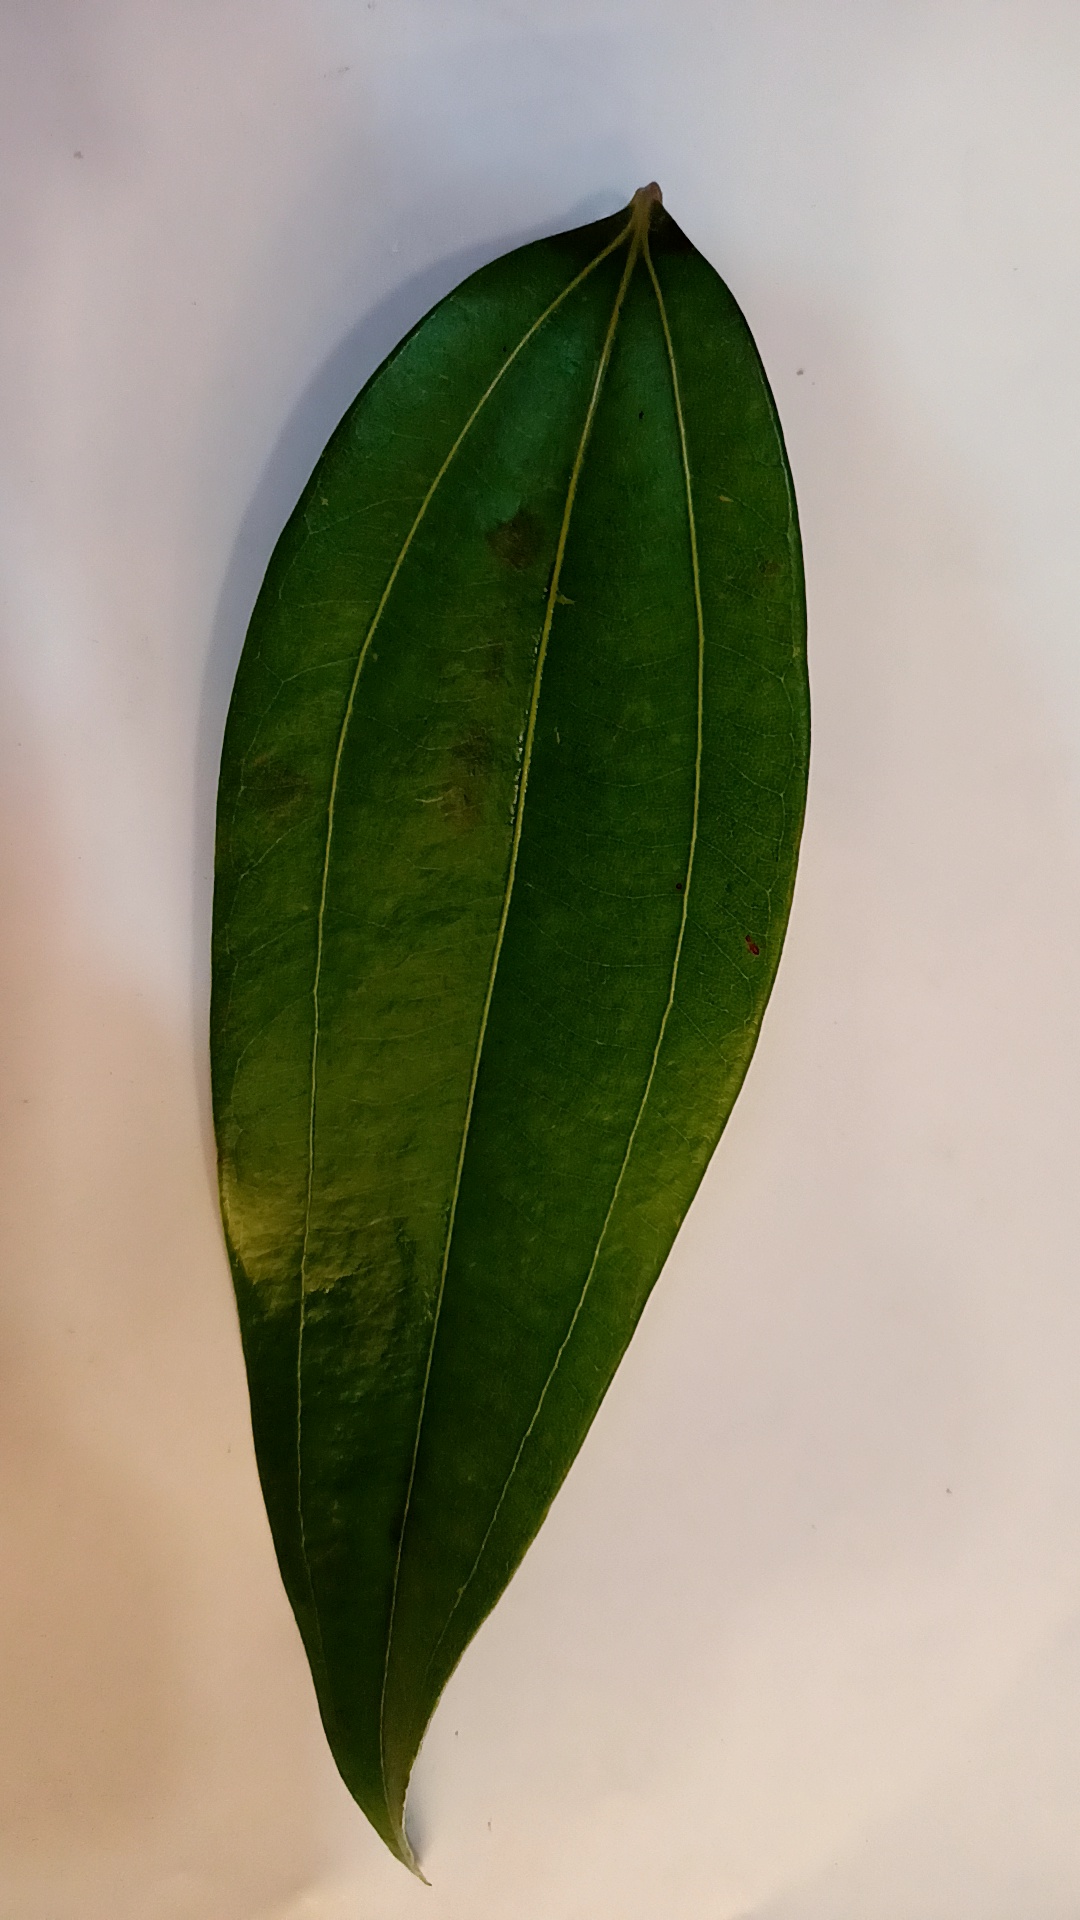
Label: Healthy